Boris Banović

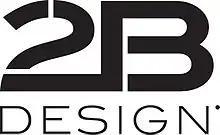
2B Design

Fashion Guru is Banović's alias under which he wrote numerous columns, fashion critics and reviews. He started working for tportal in 2004, and by 2005, he got his own column, Stars. In 2006, as a part of TV show, "Red Carpet", he hosted a 20-minute TV report about fashion and fashion shows, stars, new trends and lifestyle.